Question: Please indicate a possible affordance area of the sit_on_bench that can be used for sitting
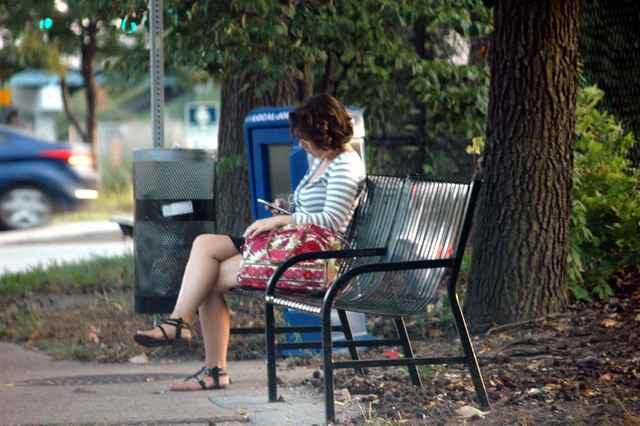
Answer: [219.058, 255.339, 426.191, 317.088]